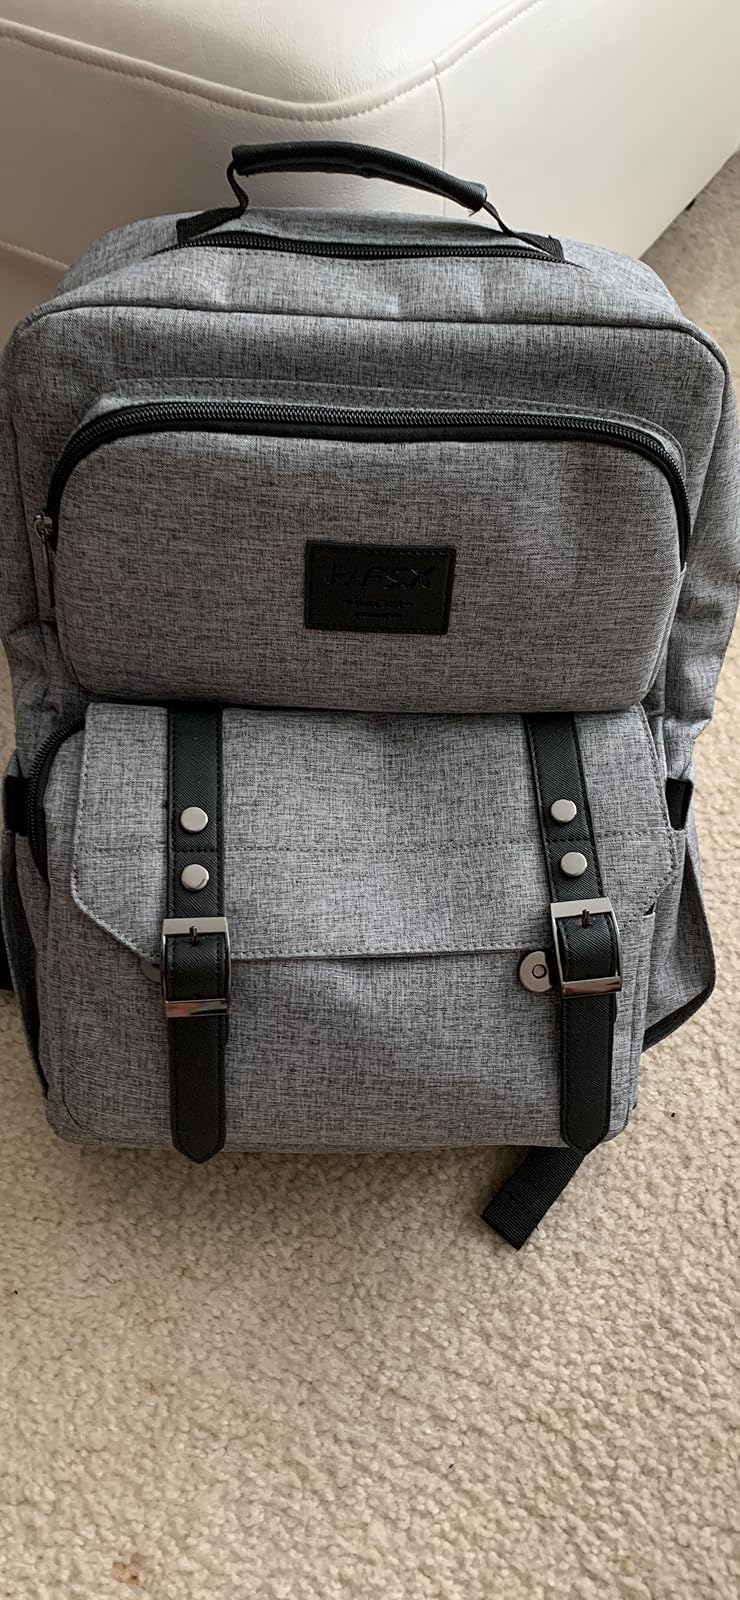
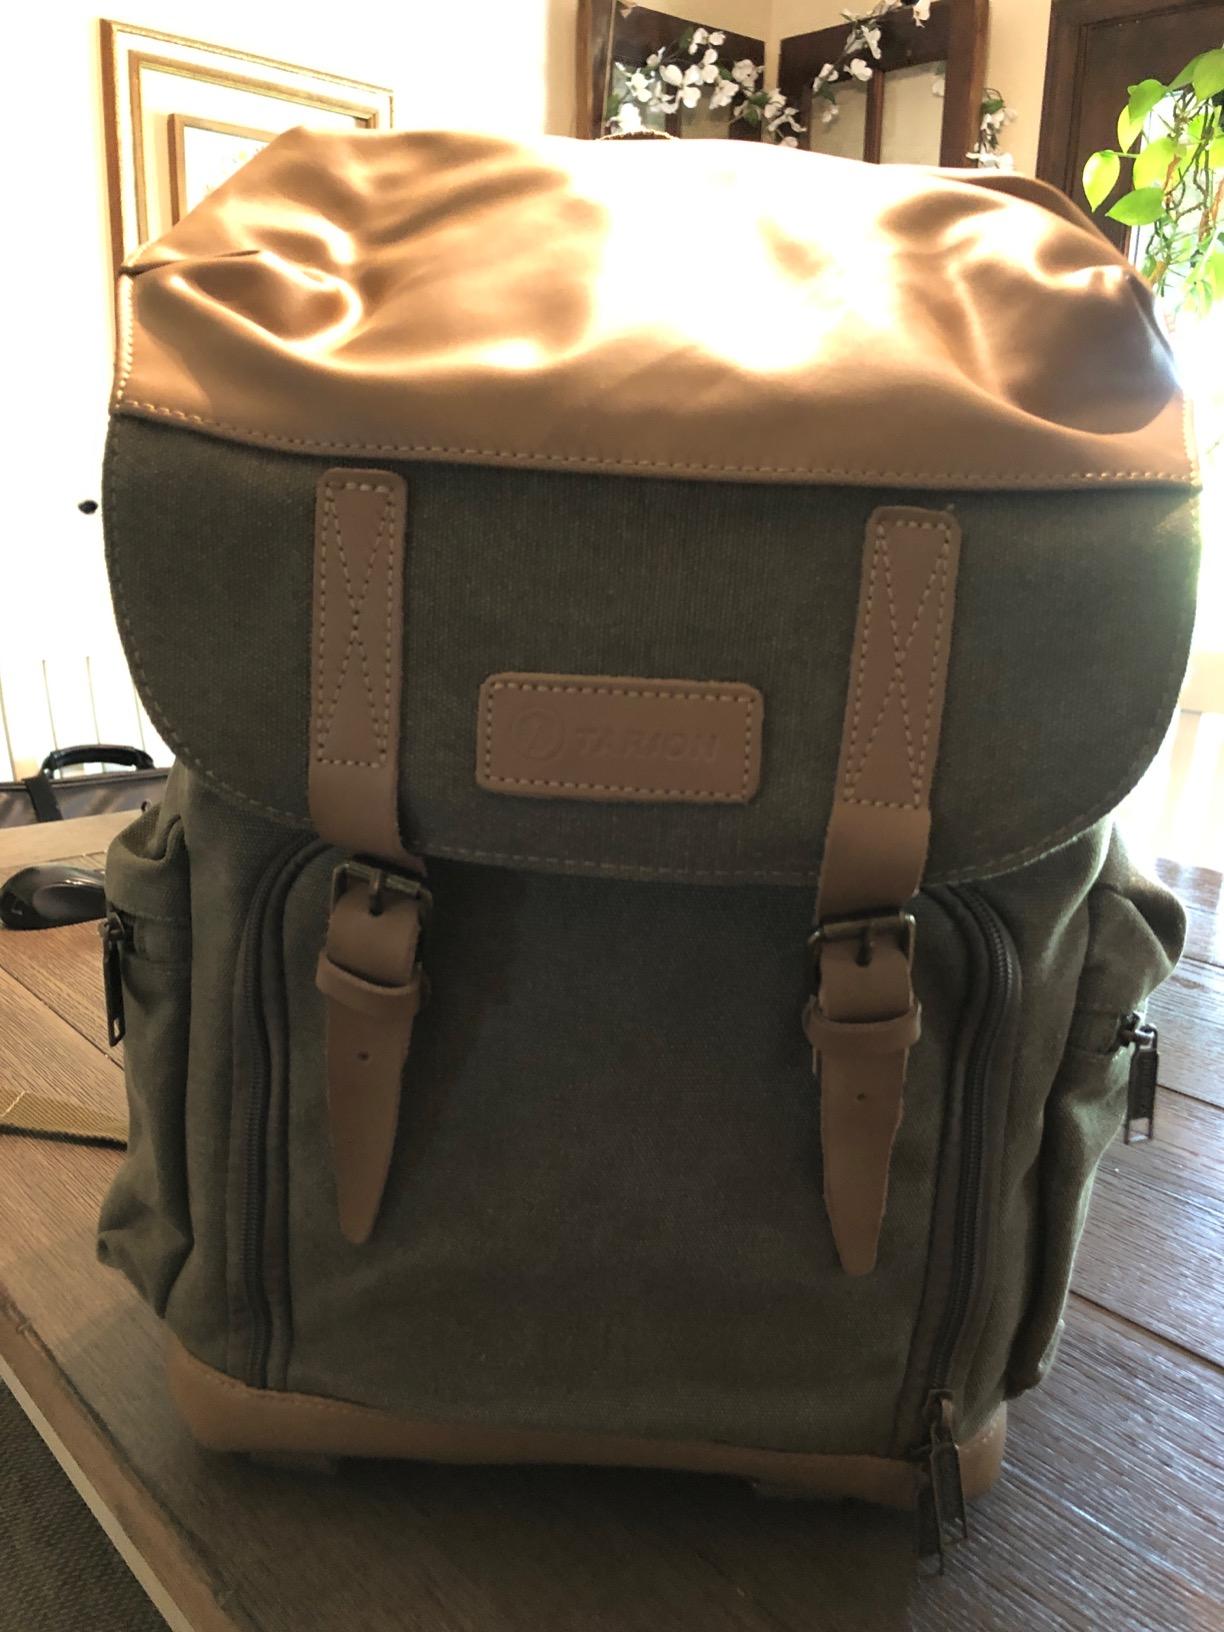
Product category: bag
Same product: no